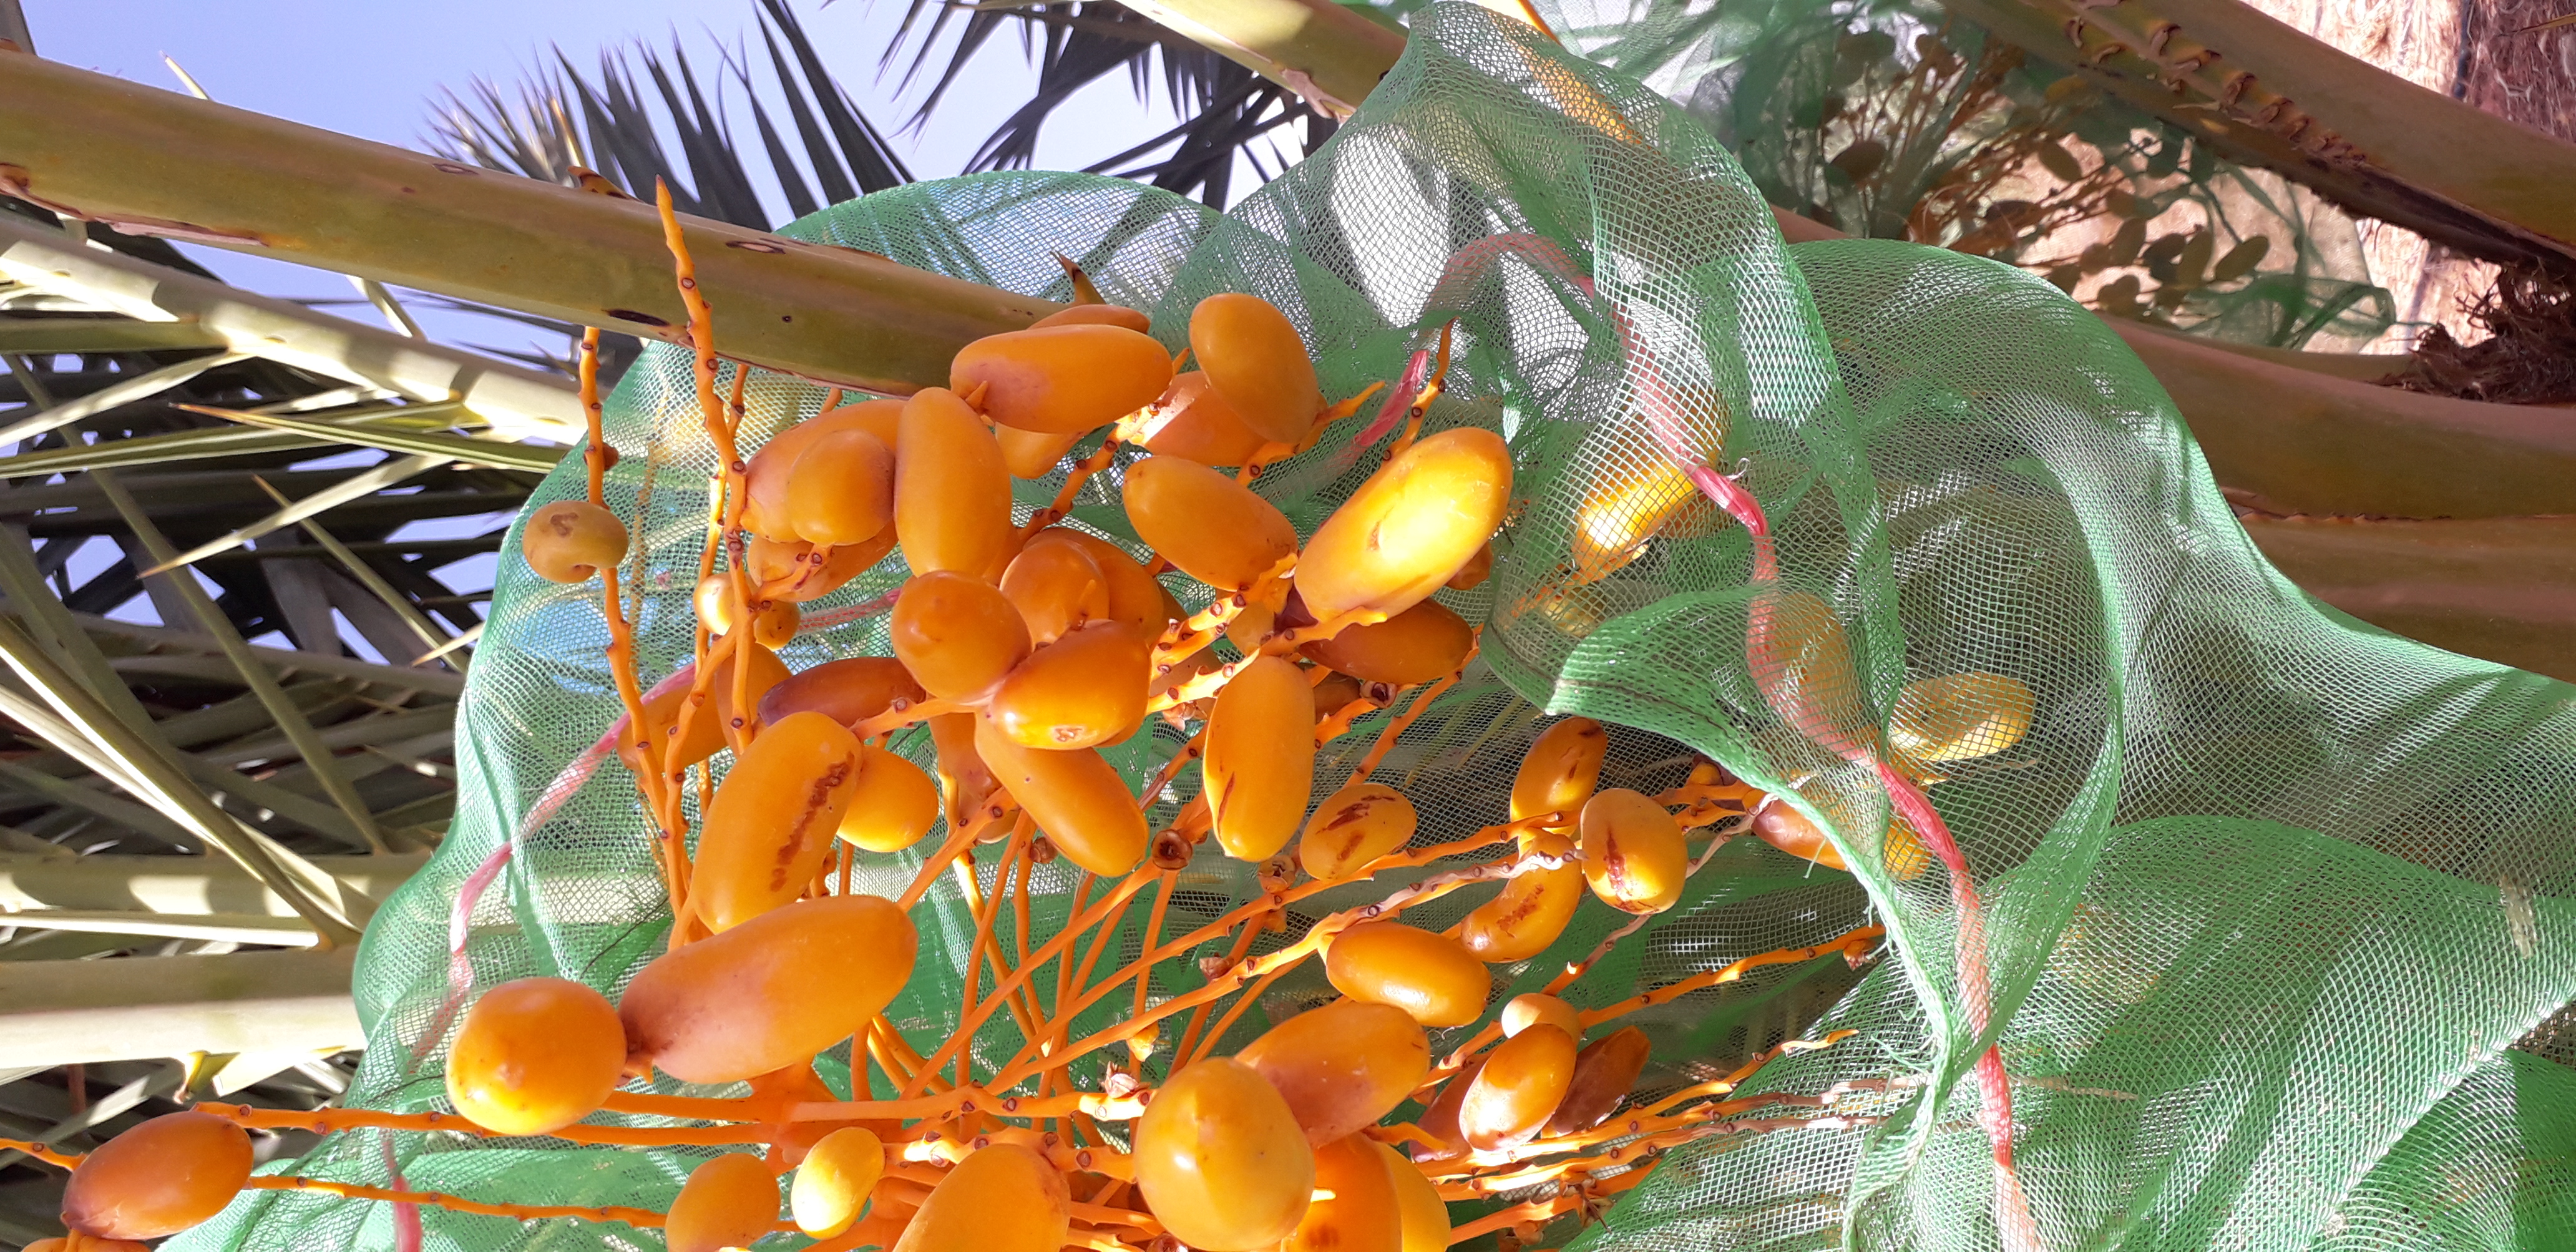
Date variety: kholt